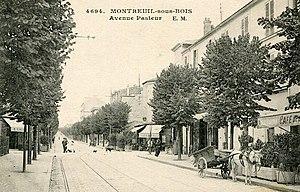
L'avenue Pasteur à Montreuil-sous-Bois
L'avenue Pasteur est un des axes importants de Montreuil.